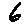
Label: 6